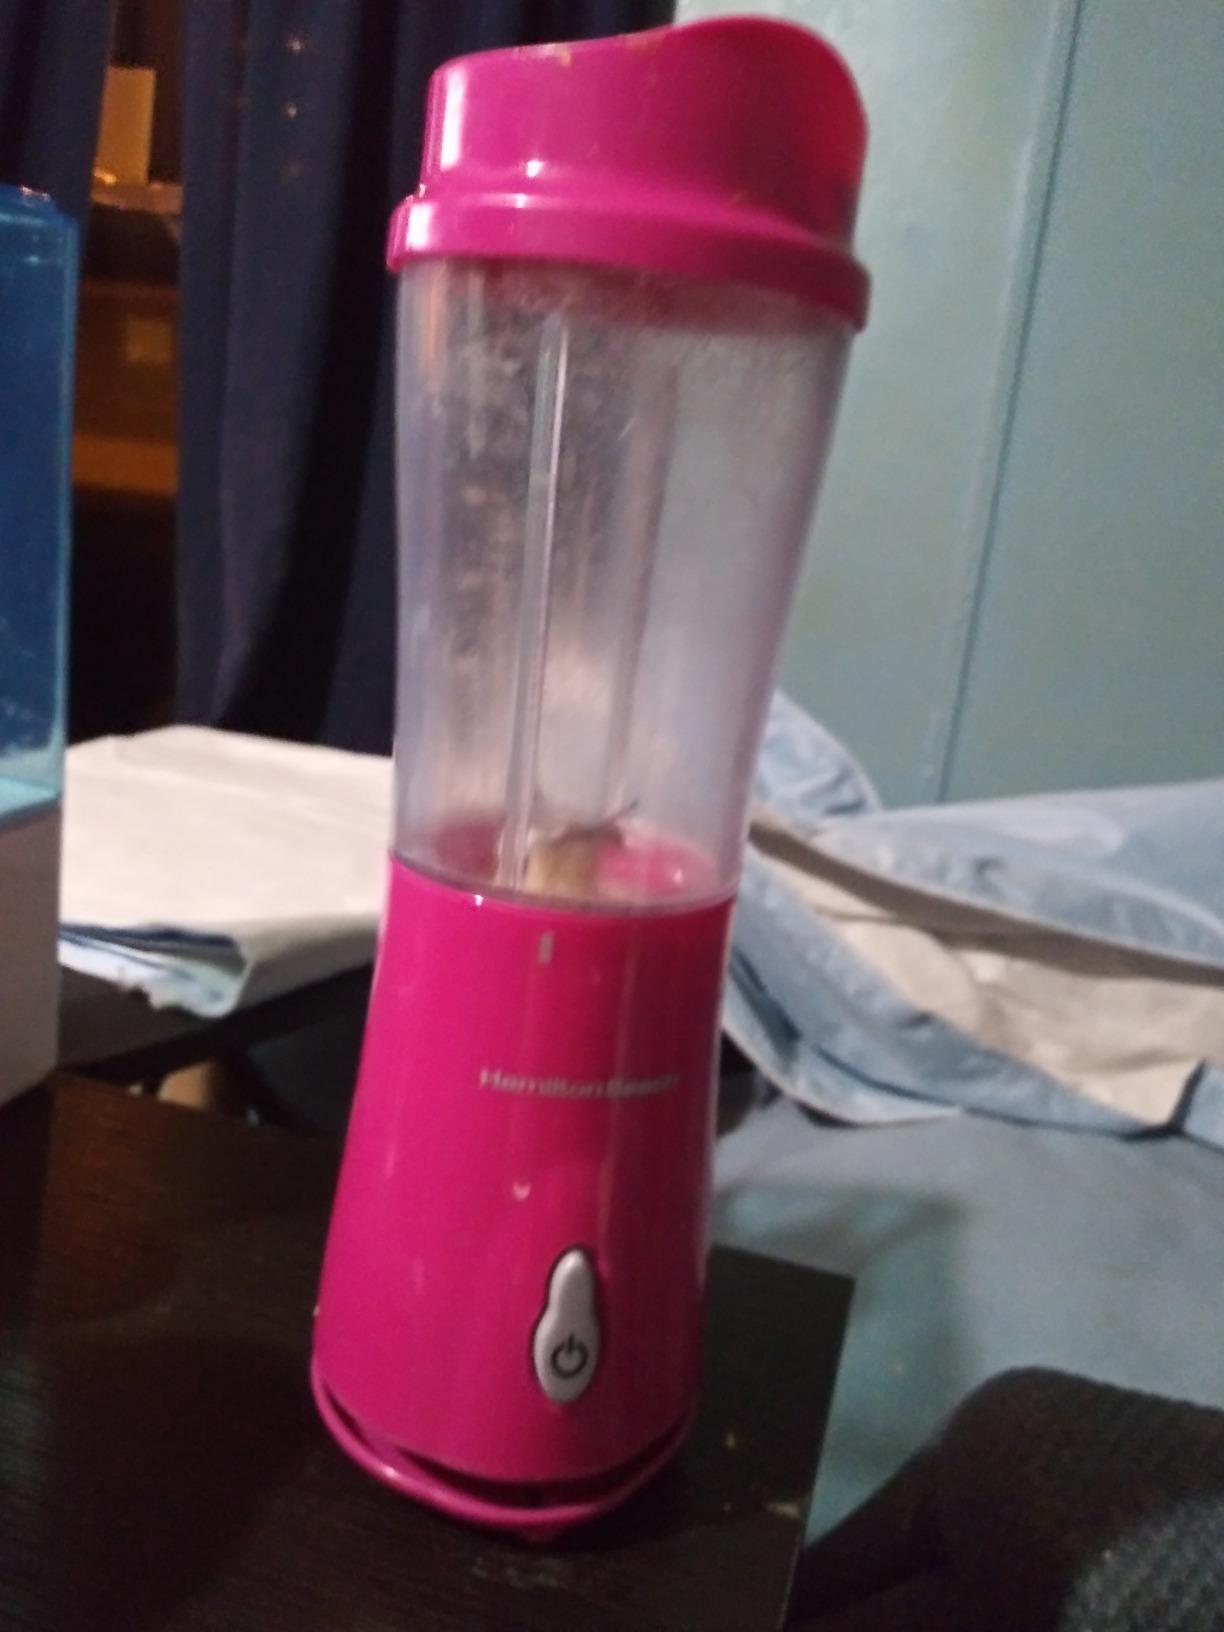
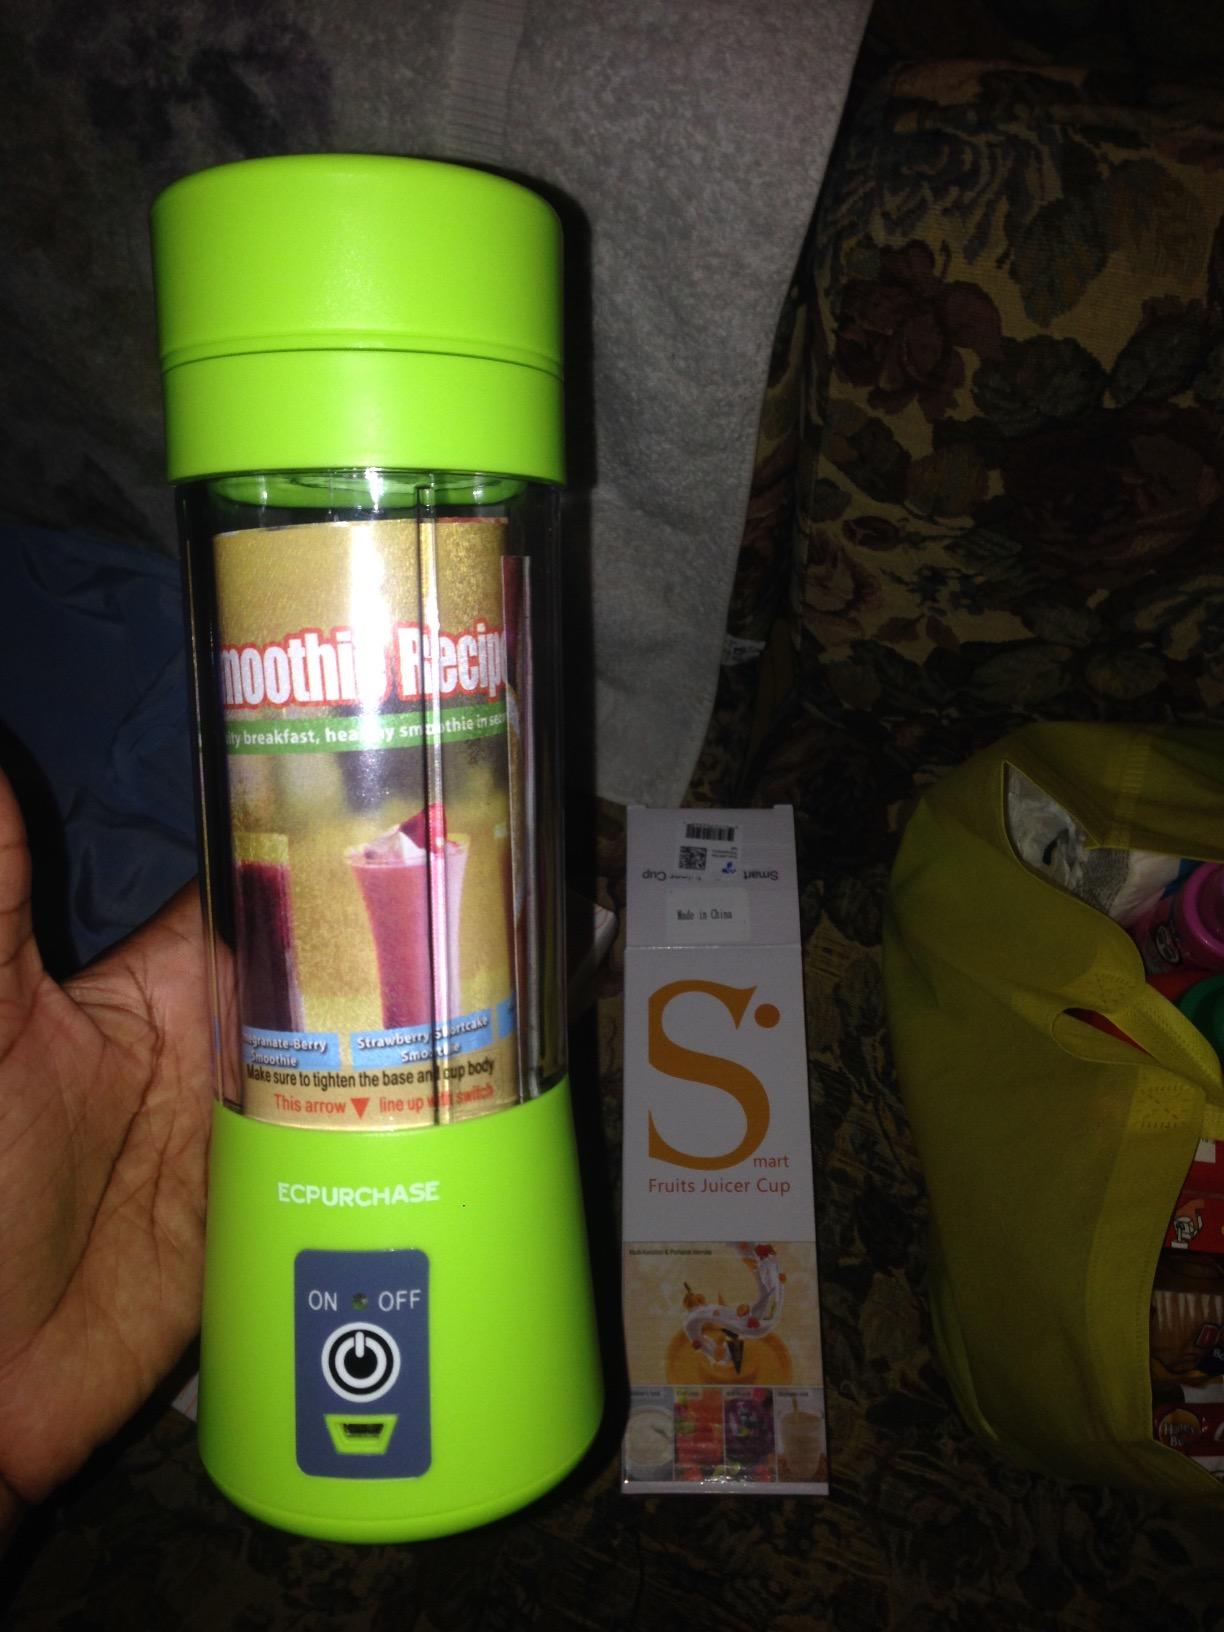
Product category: items_blender
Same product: no